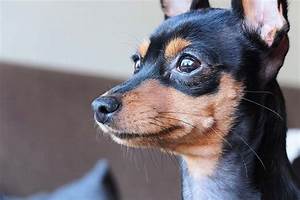
Label: cane